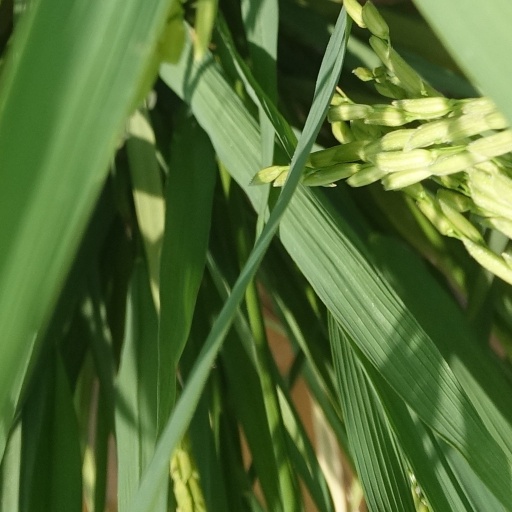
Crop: rice